Broadway Stores

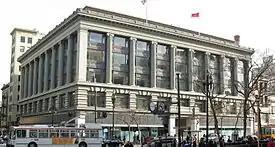
Former Hale's store in San Francisco at 5th and Market in 2008

The chain's beginnings date from The Criterion store founded in Sacramento, California, in 1880 by the Hale Brothers, Prentis Cobb Hale I and Marshal Hale and adopted their name later the same year. By 1936, scion Prentis Cobb Hale worked as a stock clerk in the family store after he graduated from Stanford University. The company had expanded throughout Northern California, including a location at 989 Market Street in San Francisco by 1902 (replaced in 1912 by a location at 901 Market Street). By 1949, the company had acquired its Sacramento-based rival Weinstock, Lubin & Co. Weinstock's was kept as a separate brand. Paradoxically, the Hale brand was later absorbed by the Weinstock's brand in Northern California.